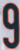
Number: 9